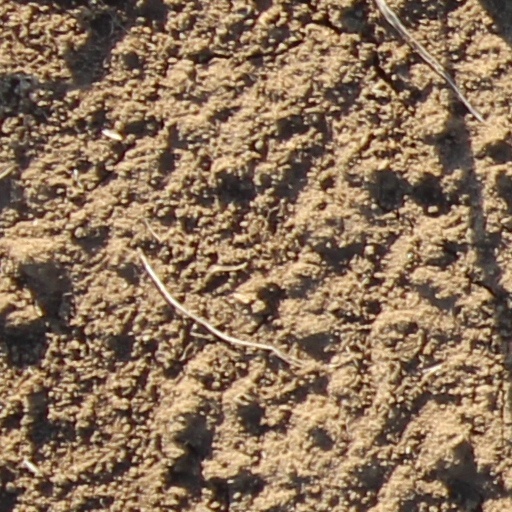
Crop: wheat